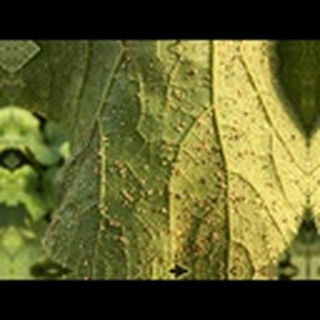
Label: cotton_aphids